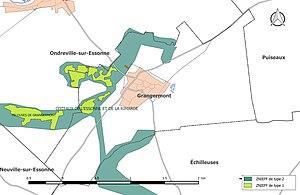
Carte des Zones naturelles d'intérêt écologique faunistique et Floristique (ZNIEFF) de la commune de fr:Grangermont.
Grangermont est une commune française, située dans le département du Loiret en région Centre-Val de Loire.